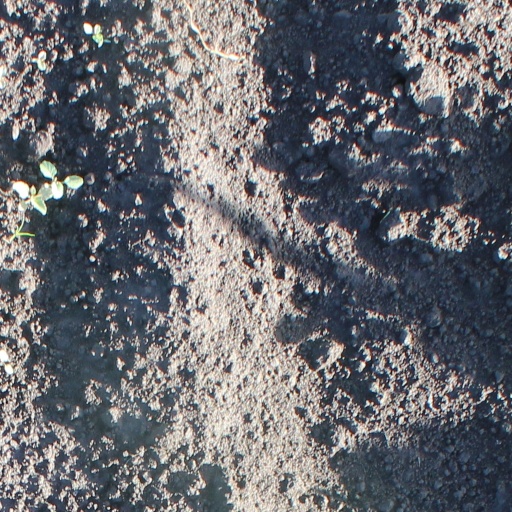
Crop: soybean